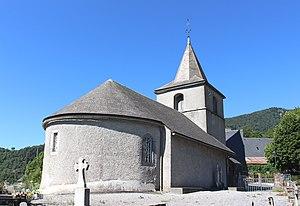
Église Saint-Geniès de Jumet (Hautes-Pyrénées)
Beyrede-Jumet-Camous est une commune nouvelle située dans le département des Hautes-Pyrénées, en région Occitanie, créée le 1ᵉʳ janvier 2019.
Beyrède-Jumet est une ancienne commune française située dans le département des Hautes-Pyrénées, en région Occitanie. Le 1ᵉʳ janvier 2019, elle devient une commune déléguée de Beyrède-Jumet-Camous.
La liste des églises des Hautes-Pyrénées recense de manière exhaustive les églises situées dans le département français des Hautes-Pyrénées.